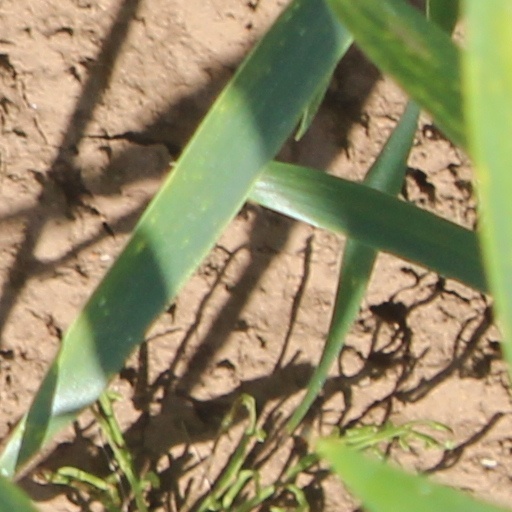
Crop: wheat